No Country for Old Men

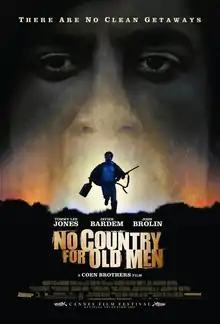
Theatrical release poster

No Country for Old Men is a 2007 American neo-Western crime thriller film written, directed, produced and edited by Joel and Ethan Coen, based on Cormac McCarthy's 2005 novel. Starring Tommy Lee Jones, Javier Bardem, and Josh Brolin, the film is set in the desert landscape of 1980 West Texas, USA. The film revisits the themes of fate, conscience, and circumstance that the Coen brothers had explored in the films "Blood Simple" (1984), "Raising Arizona" (1987), and "Fargo" (1996). The film follows three main characters: Llewelyn Moss (Brolin), a Vietnam War veteran and welder who stumbles upon a large sum of money in the desert; Anton Chigurh (Bardem), a hitman who is sent to recover the money; and Ed Tom Bell (Jones), a sheriff investigating the crime. The film also stars Kelly Macdonald as Moss's wife, Carla Jean, and Woody Harrelson as Carson Wells, a bounty hunter seeking Moss and the return of the money, $2 million.